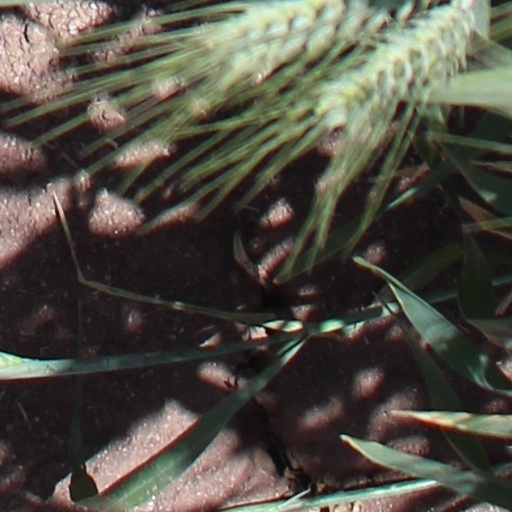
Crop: wheat